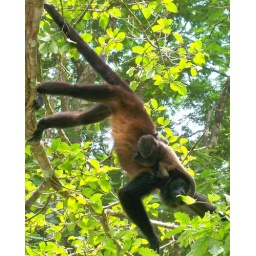
CR--Baby and Mother monkey in tree